Bitchcoin

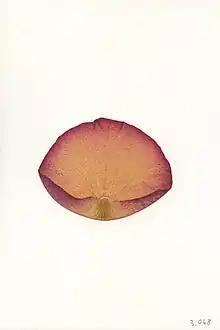
An example of one of the 3,291 Bitchcoins

Bitchcoin is a non-fungible token (NFT) on the Ethereum blockchain. The project was launched in early 2015 as a fork of Bitcoin, several months before the launch of Ethereum. Bitchcoin was originally backed by the artist Sarah Meyohas' photography at a fixed rate of one token to 25 square-inches of one of the artist's photographs. This was one of the first instances of a physical work of art being put on a blockchain.